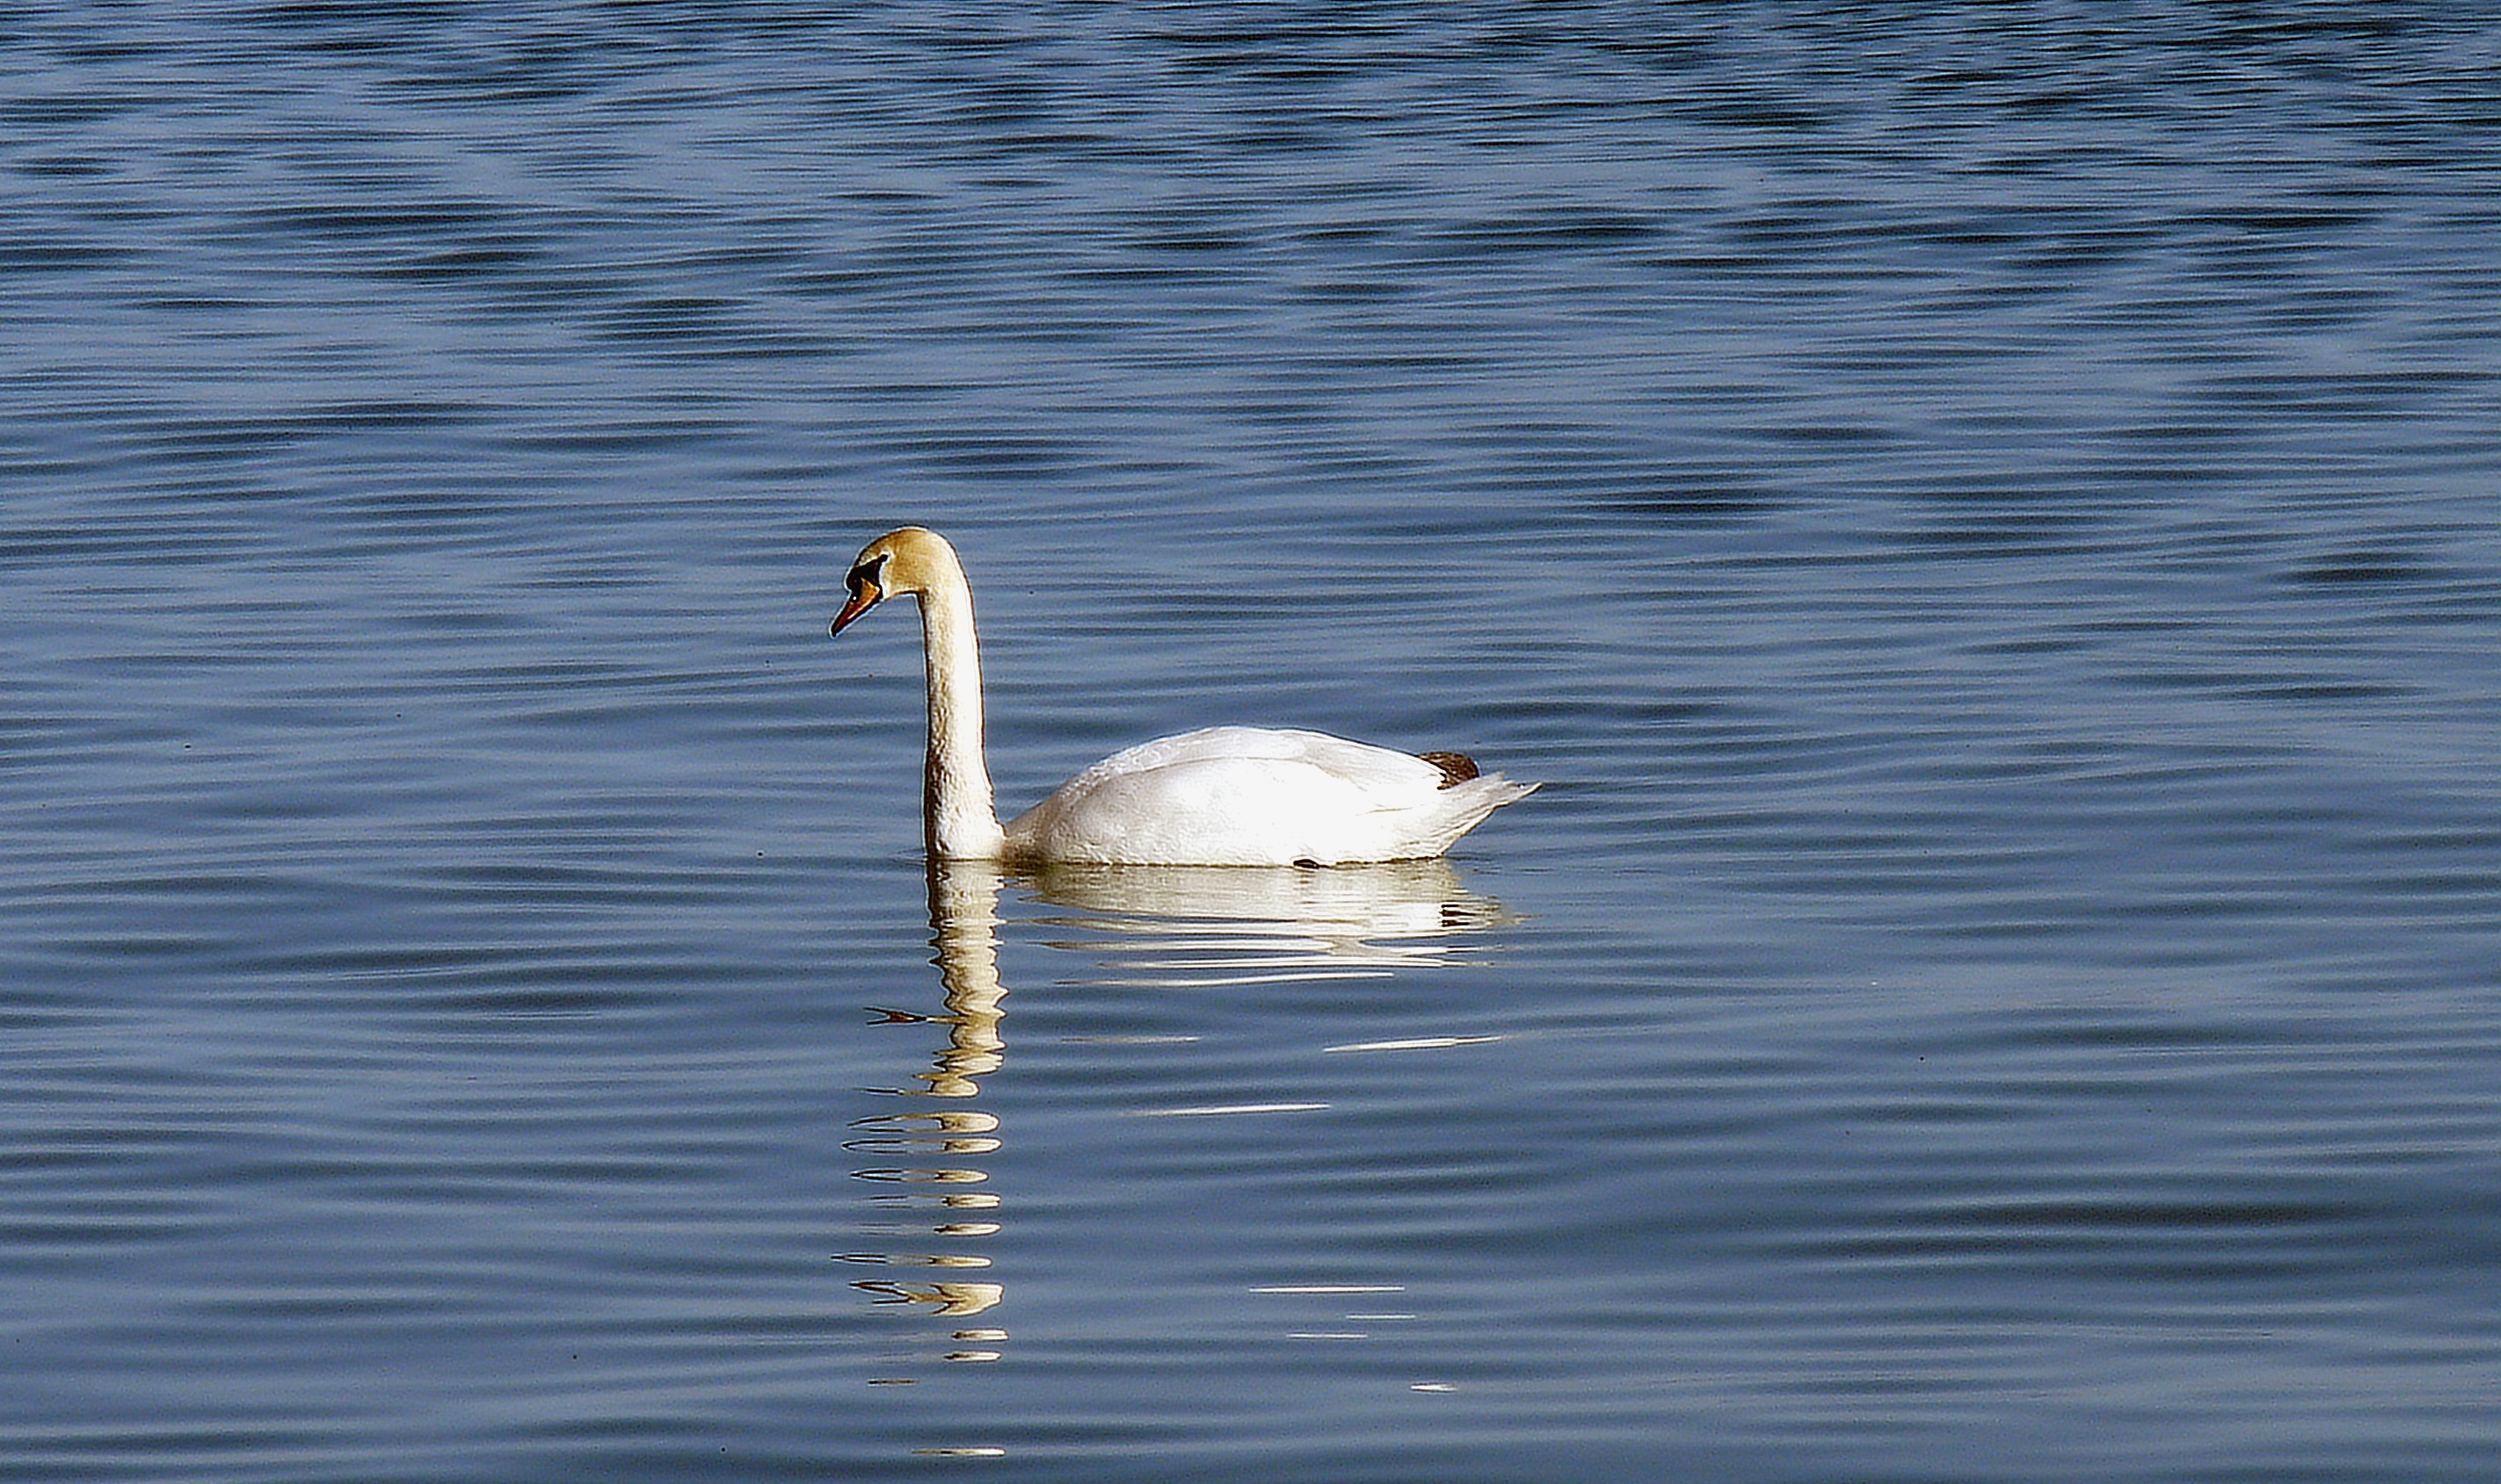
water, bird, wing, white, wave, reflection, fauna, swan, duck, vertebrate, waterfowl, water bird, lake constance, ducks geese and swans